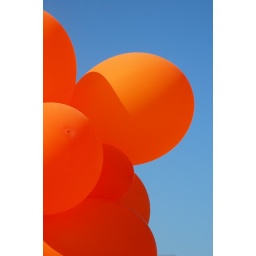
balloons against a clear sky